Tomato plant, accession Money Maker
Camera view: bottom (45 deg); turntable rotation: 0 degrees
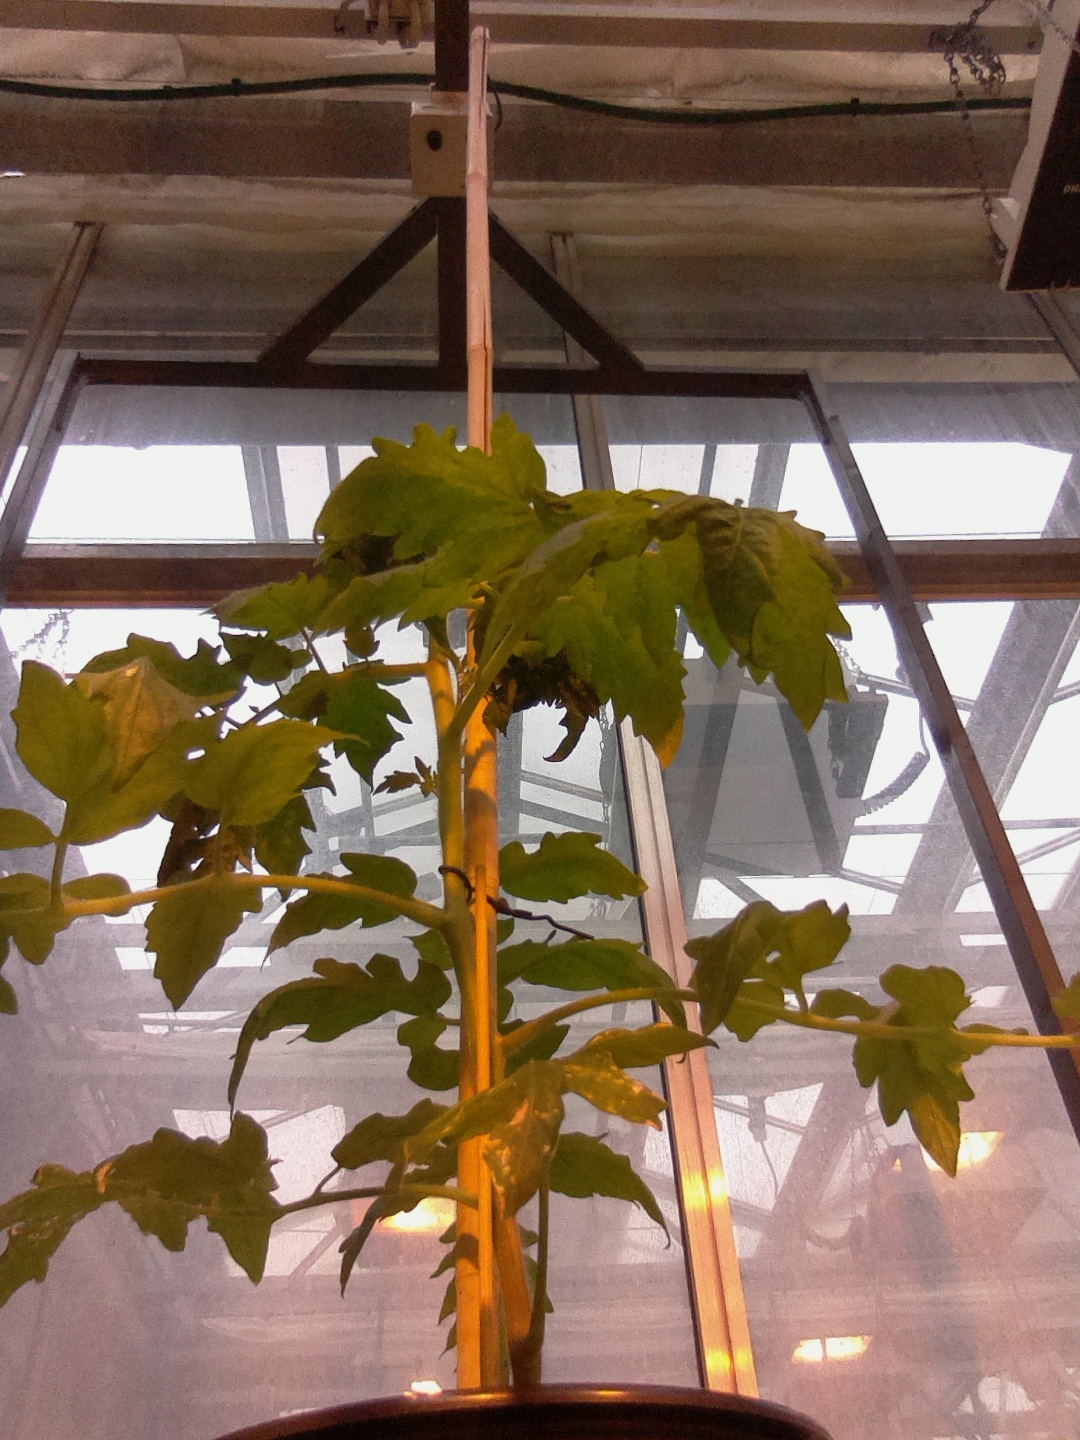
BBCH growth stage 53: 3 inflorescences visible